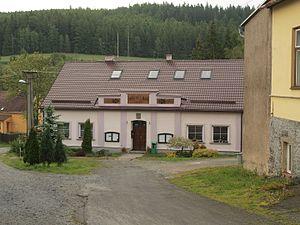
Valšov est une commune du district de Bruntál, dans la région de Moravie-Silésie, en Tchéquie. Sa population s'élevait à 247 habitants en 2018.